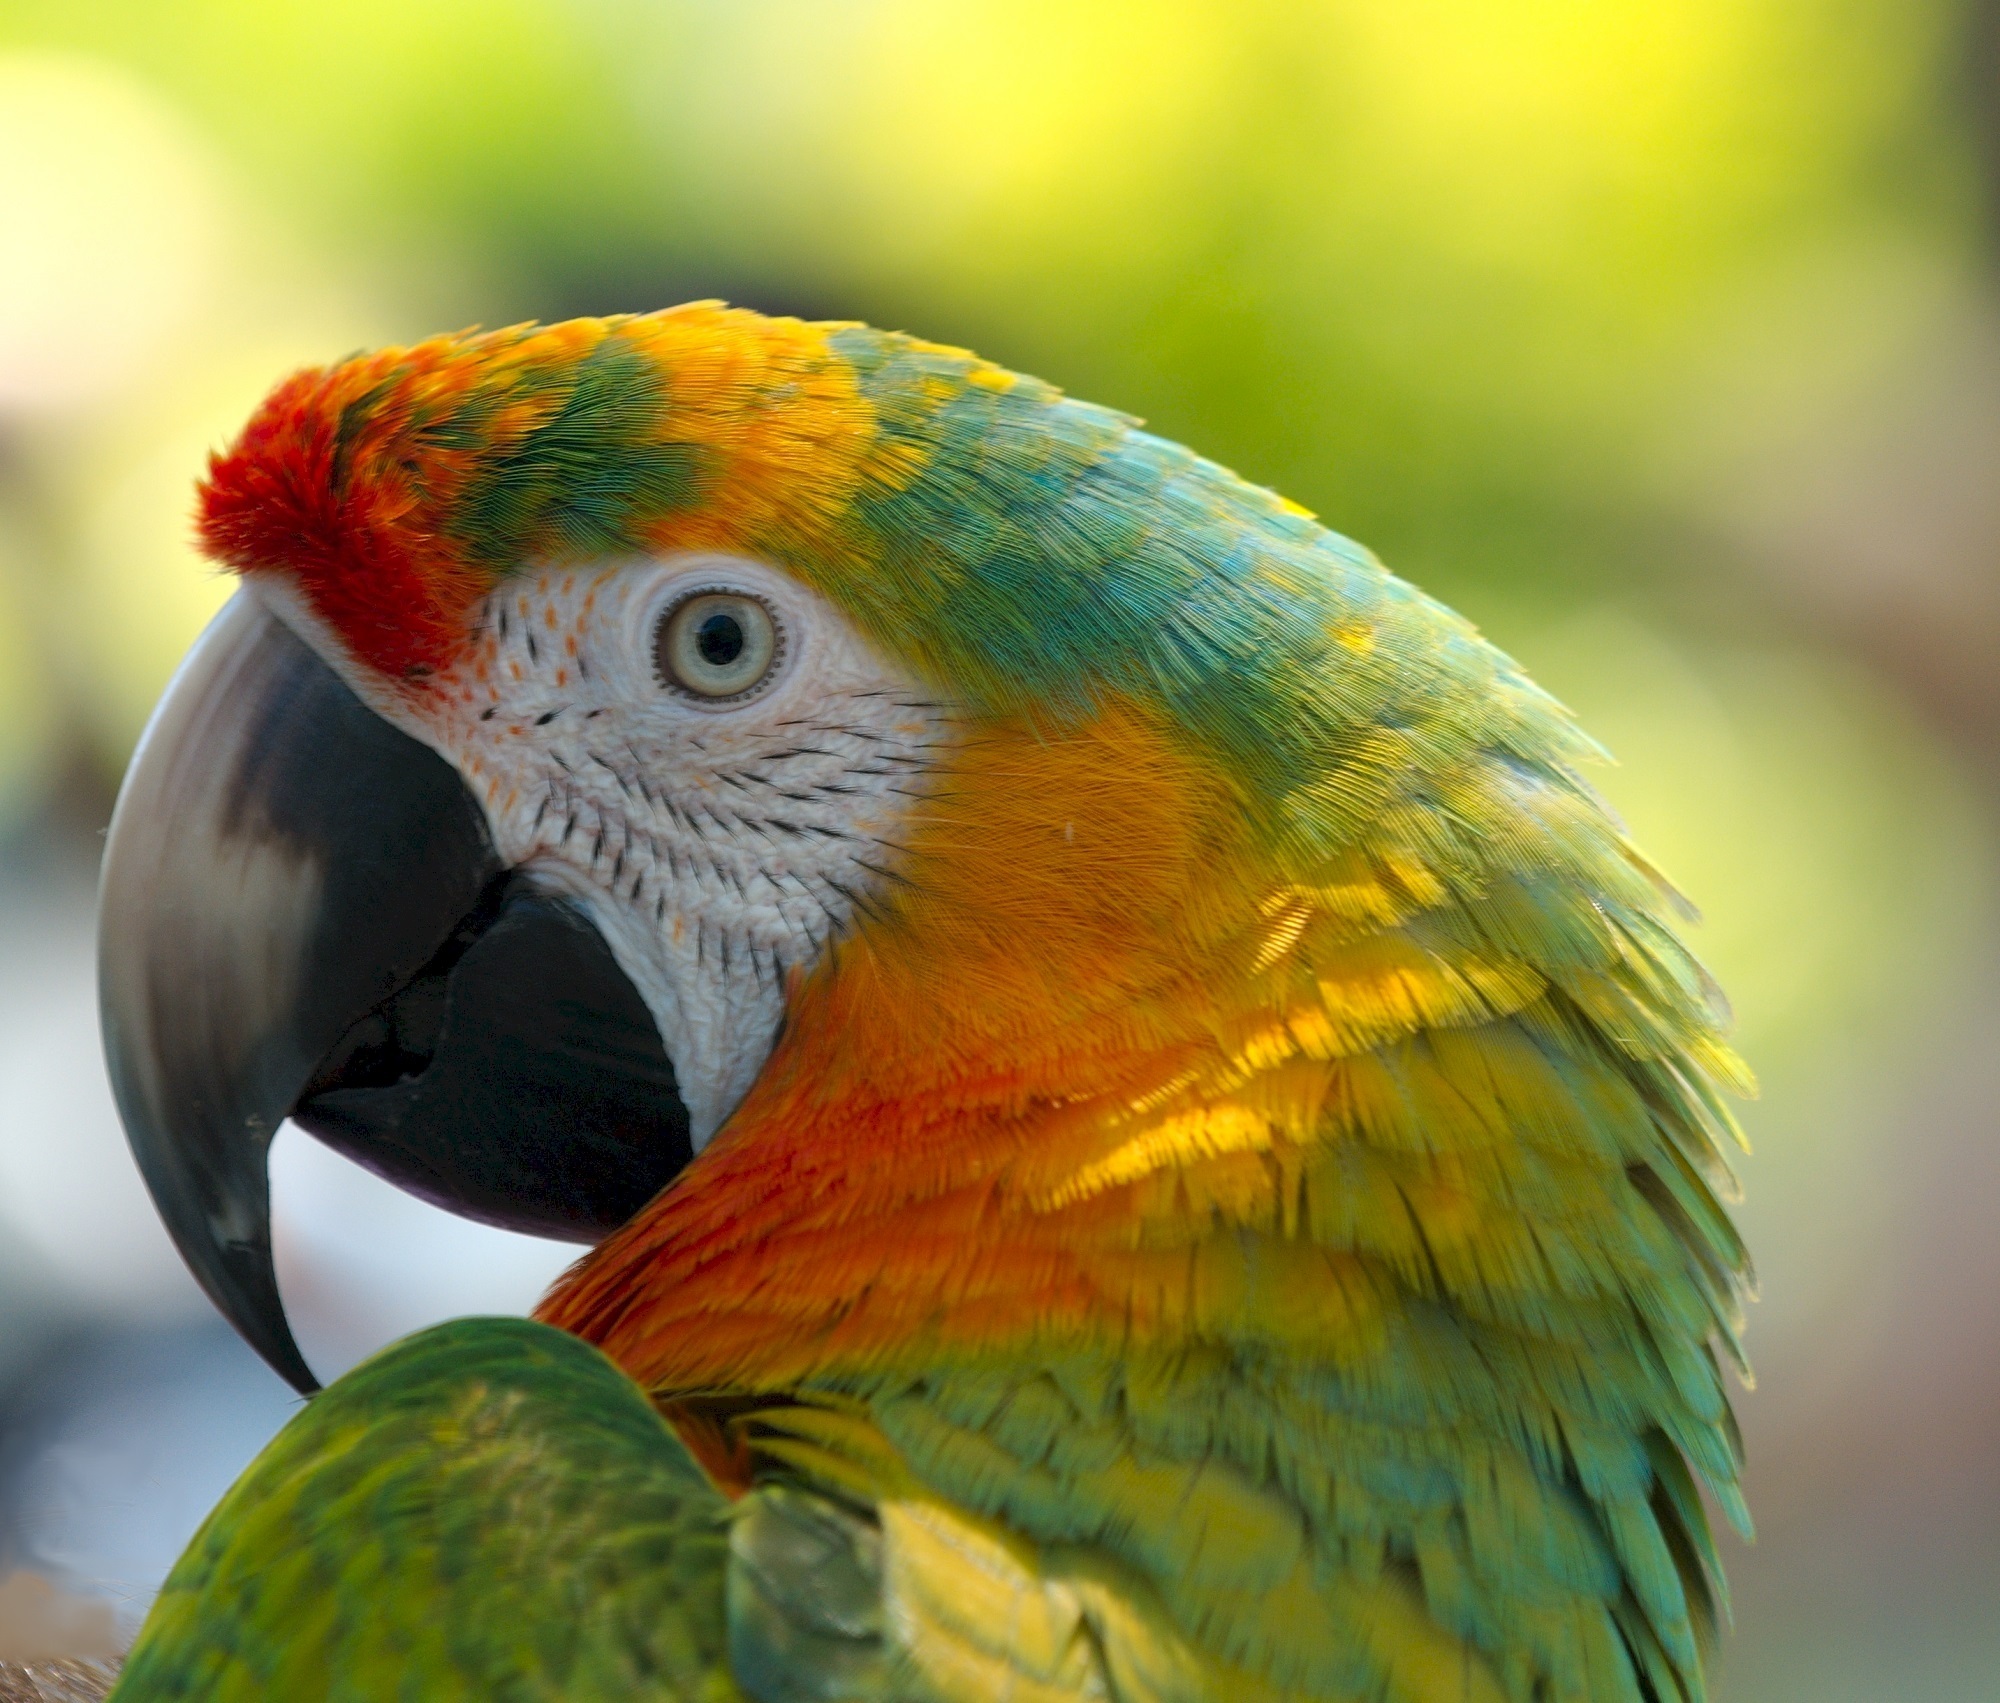
nature, bird, wing, profile, wildlife, portrait, beak, tropical, colorful, yellow, feather, fauna, lorikeet, lovebird, macaw, close up, head, vertebrate, parrot, parakeet, perched, common pet parakeet